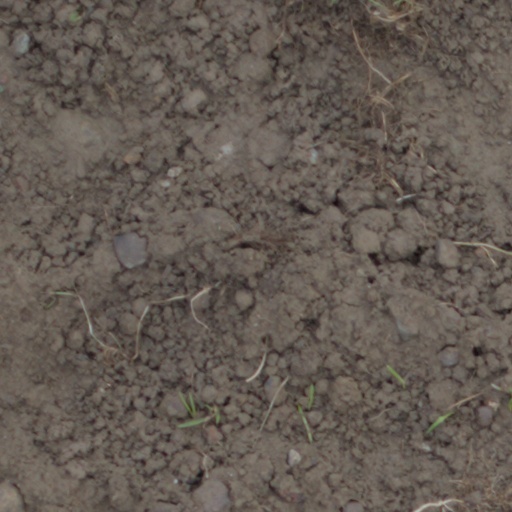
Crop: wheat